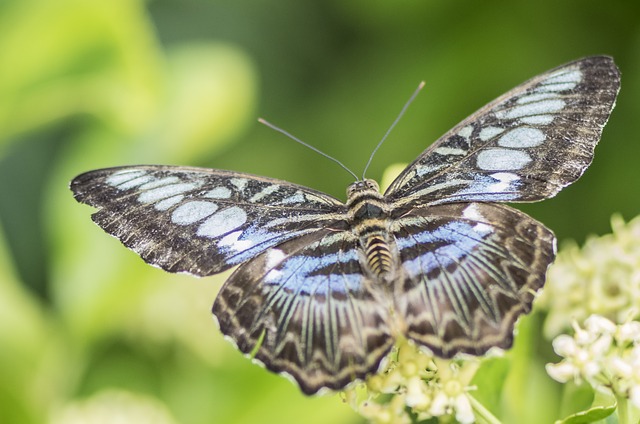
Label: butterfly